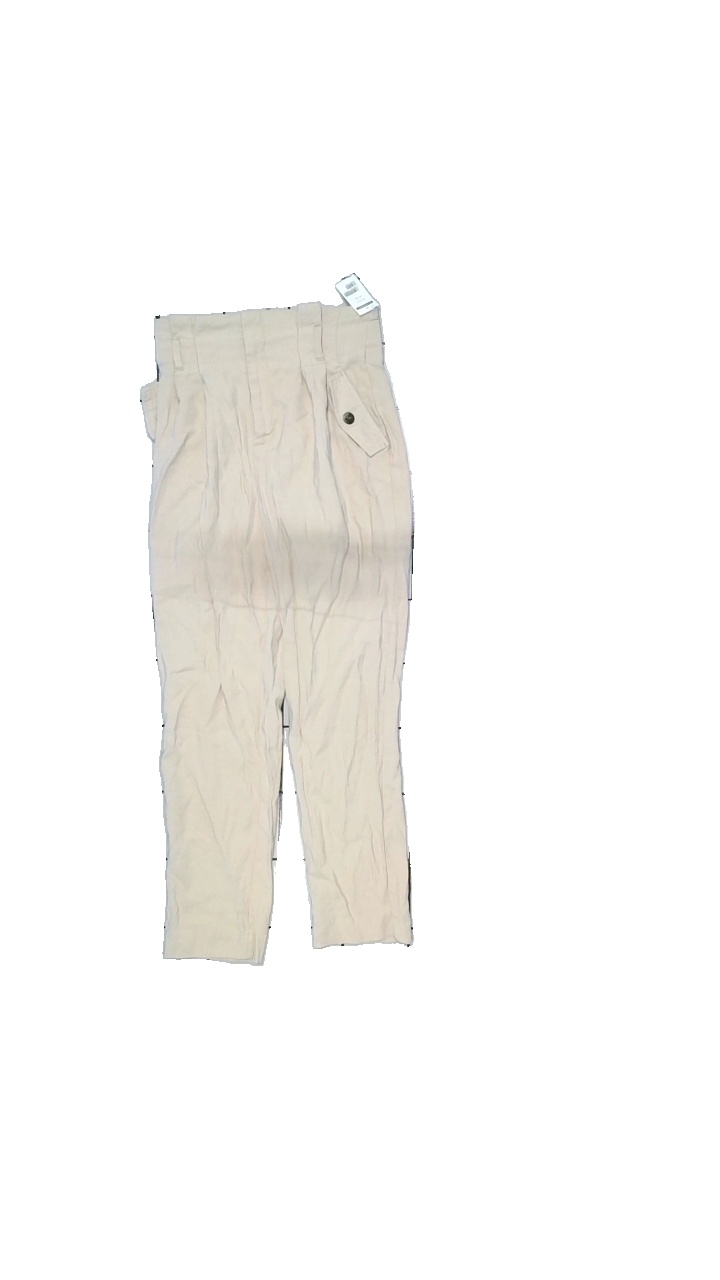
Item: Trousers (Ladies)
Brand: H&m
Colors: Beige
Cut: Loose, Regular
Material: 92% viscose, 8% polyester
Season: All
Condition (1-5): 4
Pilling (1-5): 4
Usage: Reuse
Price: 50-100